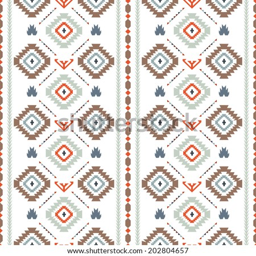
vector seamless pattern with geometric elements .